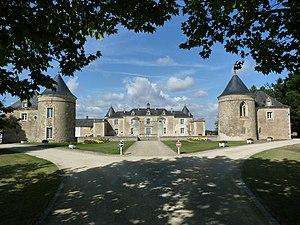
Vue d'ensemble
La Chaussée est une commune du Centre-Ouest de la France, située dans le département de la Vienne en région Nouvelle-Aquitaine.
Cet article recense une partie des monuments historiques de la Vienne, en France.
Le château de la Bonnetière est un château situé dans la commune de La Chaussée. Son pigeonnier date du XIVᵉ siècle et pouvait accueillir environ 1 300 pigeons.